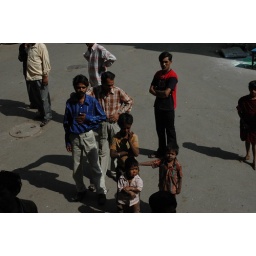
India - Udaipur - children in the street taken from on top of the elephant